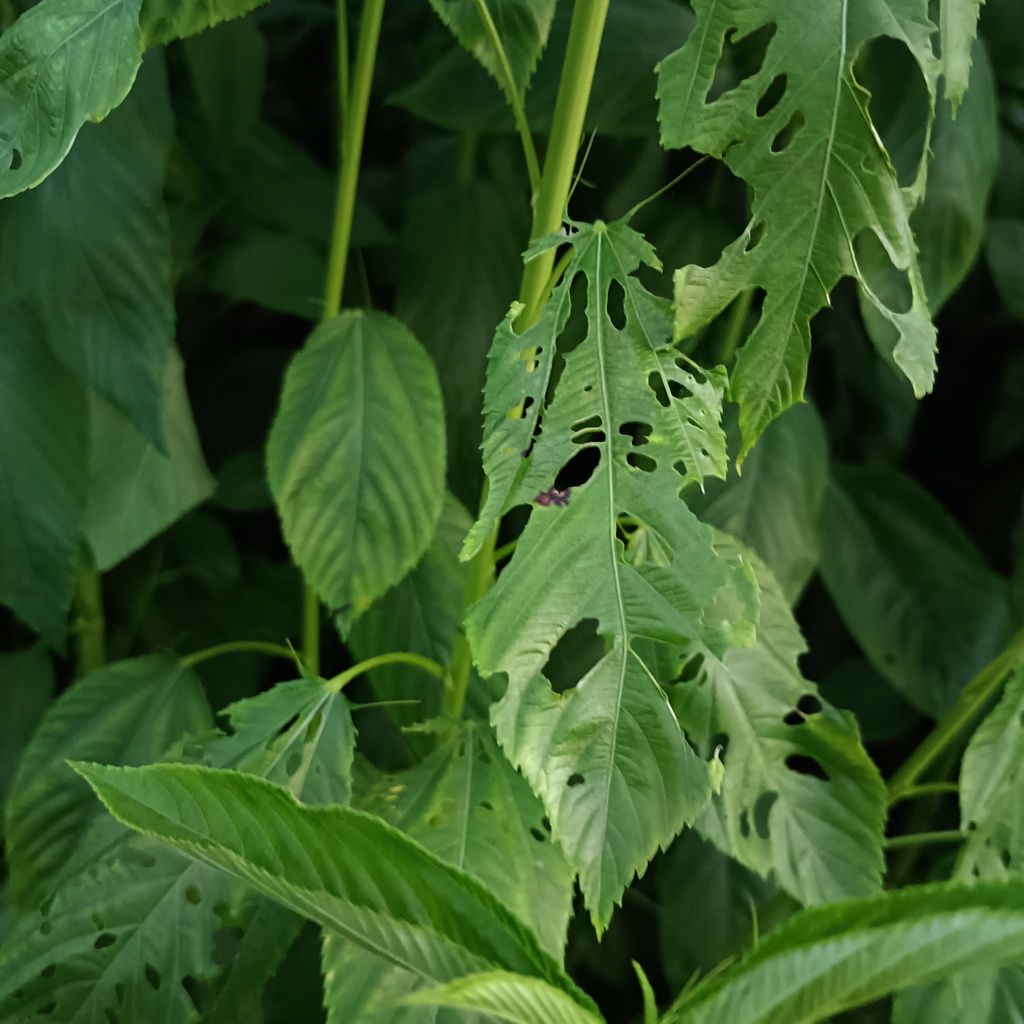
Label: Holed